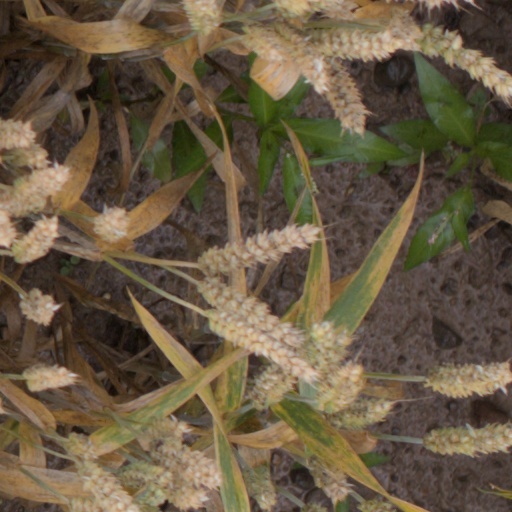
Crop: wheat